Piano Concerto No. 4 (Rachmaninoff)

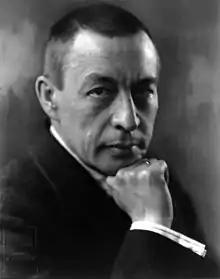
Sergei Rachmaninoff in 1921

Piano Concerto No. 4 in G minor, Op. 40, is a major work by Russian composer Sergei Rachmaninoff, completed in 1926. The work exists in three versions. Following its unsuccessful premiere (1st version), the composer made cuts and other amendments before publishing it in 1928 (2nd version). With continued lack of success, he withdrew the work, eventually revising and republishing it in 1941 (3rd version, most generally performed today). The original manuscript version was released in 2000 by the Rachmaninoff Estate to be published and recorded. The work is dedicated to Nikolai Medtner, who in turn dedicated his Second Piano Concerto to Rachmaninoff the following year.